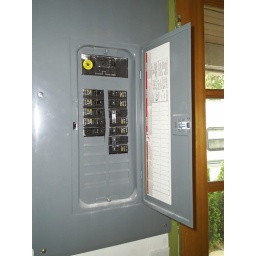
ele panel next to back door in kitchen